Vitaly Logvinovsky

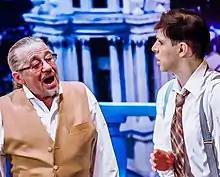
Vitaly Logvinovsky (left) and Igor Kumitsky

Vitaly Stepanovich Logvinovsky PAR (17 March 1941 – 22 August 2019) was a Soviet and later Russian stage and film actor.